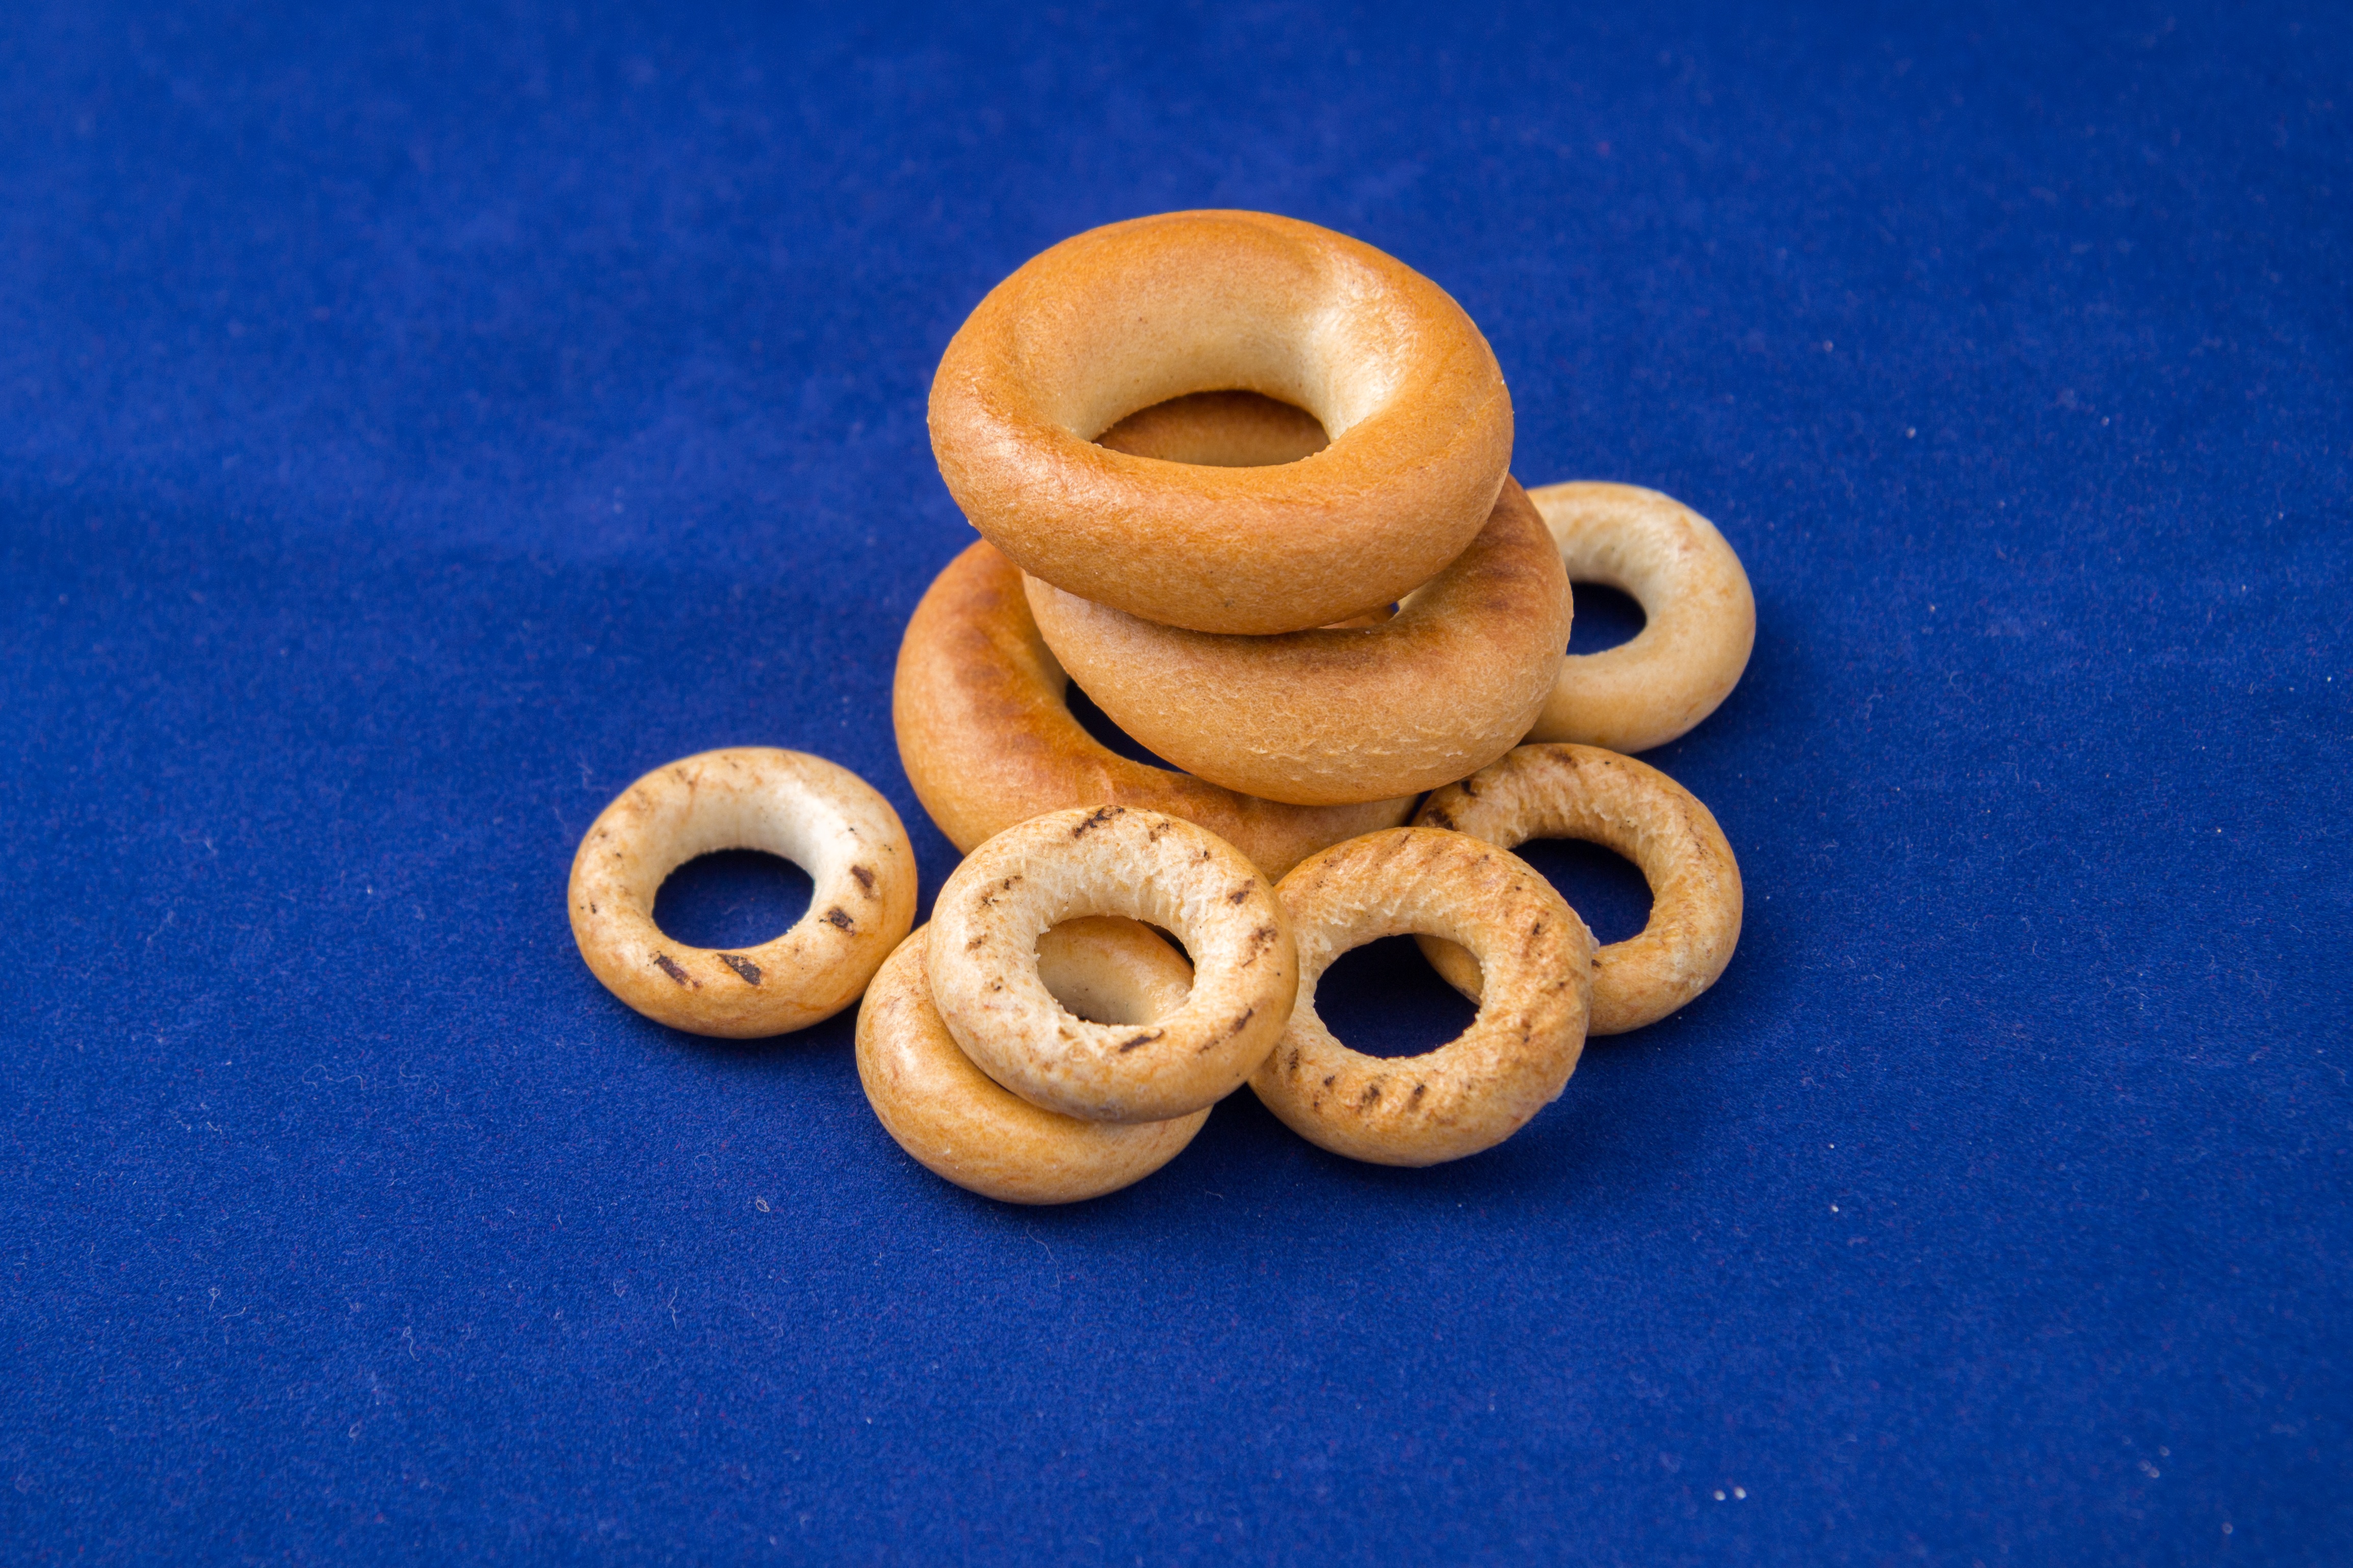
grain, number, food, macro, handful, closeup, breakfast, healthy, delicious, health, material, circle, drying, use, cookies, nutrition, tasty, vegetarian, healthy food, vitamins, healthy eating, organic, appetizing, nutritious, bagels, placer, useful, organic food, snack food, superfud